Giza

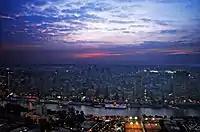
Sunset in Giza

Giza has seen many changes over time. Changes in infrastructure during the different occupations of Egypt by various rulers, including the British in the 18th and early 20th century, focused on the construction of roads, streets, and buildings in the area. Giza is a thriving centre of Egyptian culture and is quite heavily populated, with many facilities and buildings in the current area. Giza saw much attention in particular to its vast amount of ancient Egyptian monuments found on the Giza Plateau, and has astonished thousands of visitors and tourists over the years. Giza's infrastructure saw much attention from both the British government prior to the 1952 coup d'état, as well as the current Egyptian government due to the city's importance in tourism. Giza's St. George Cathedral is the episcopal see of the Coptic Catholic Eparchy of Giza.